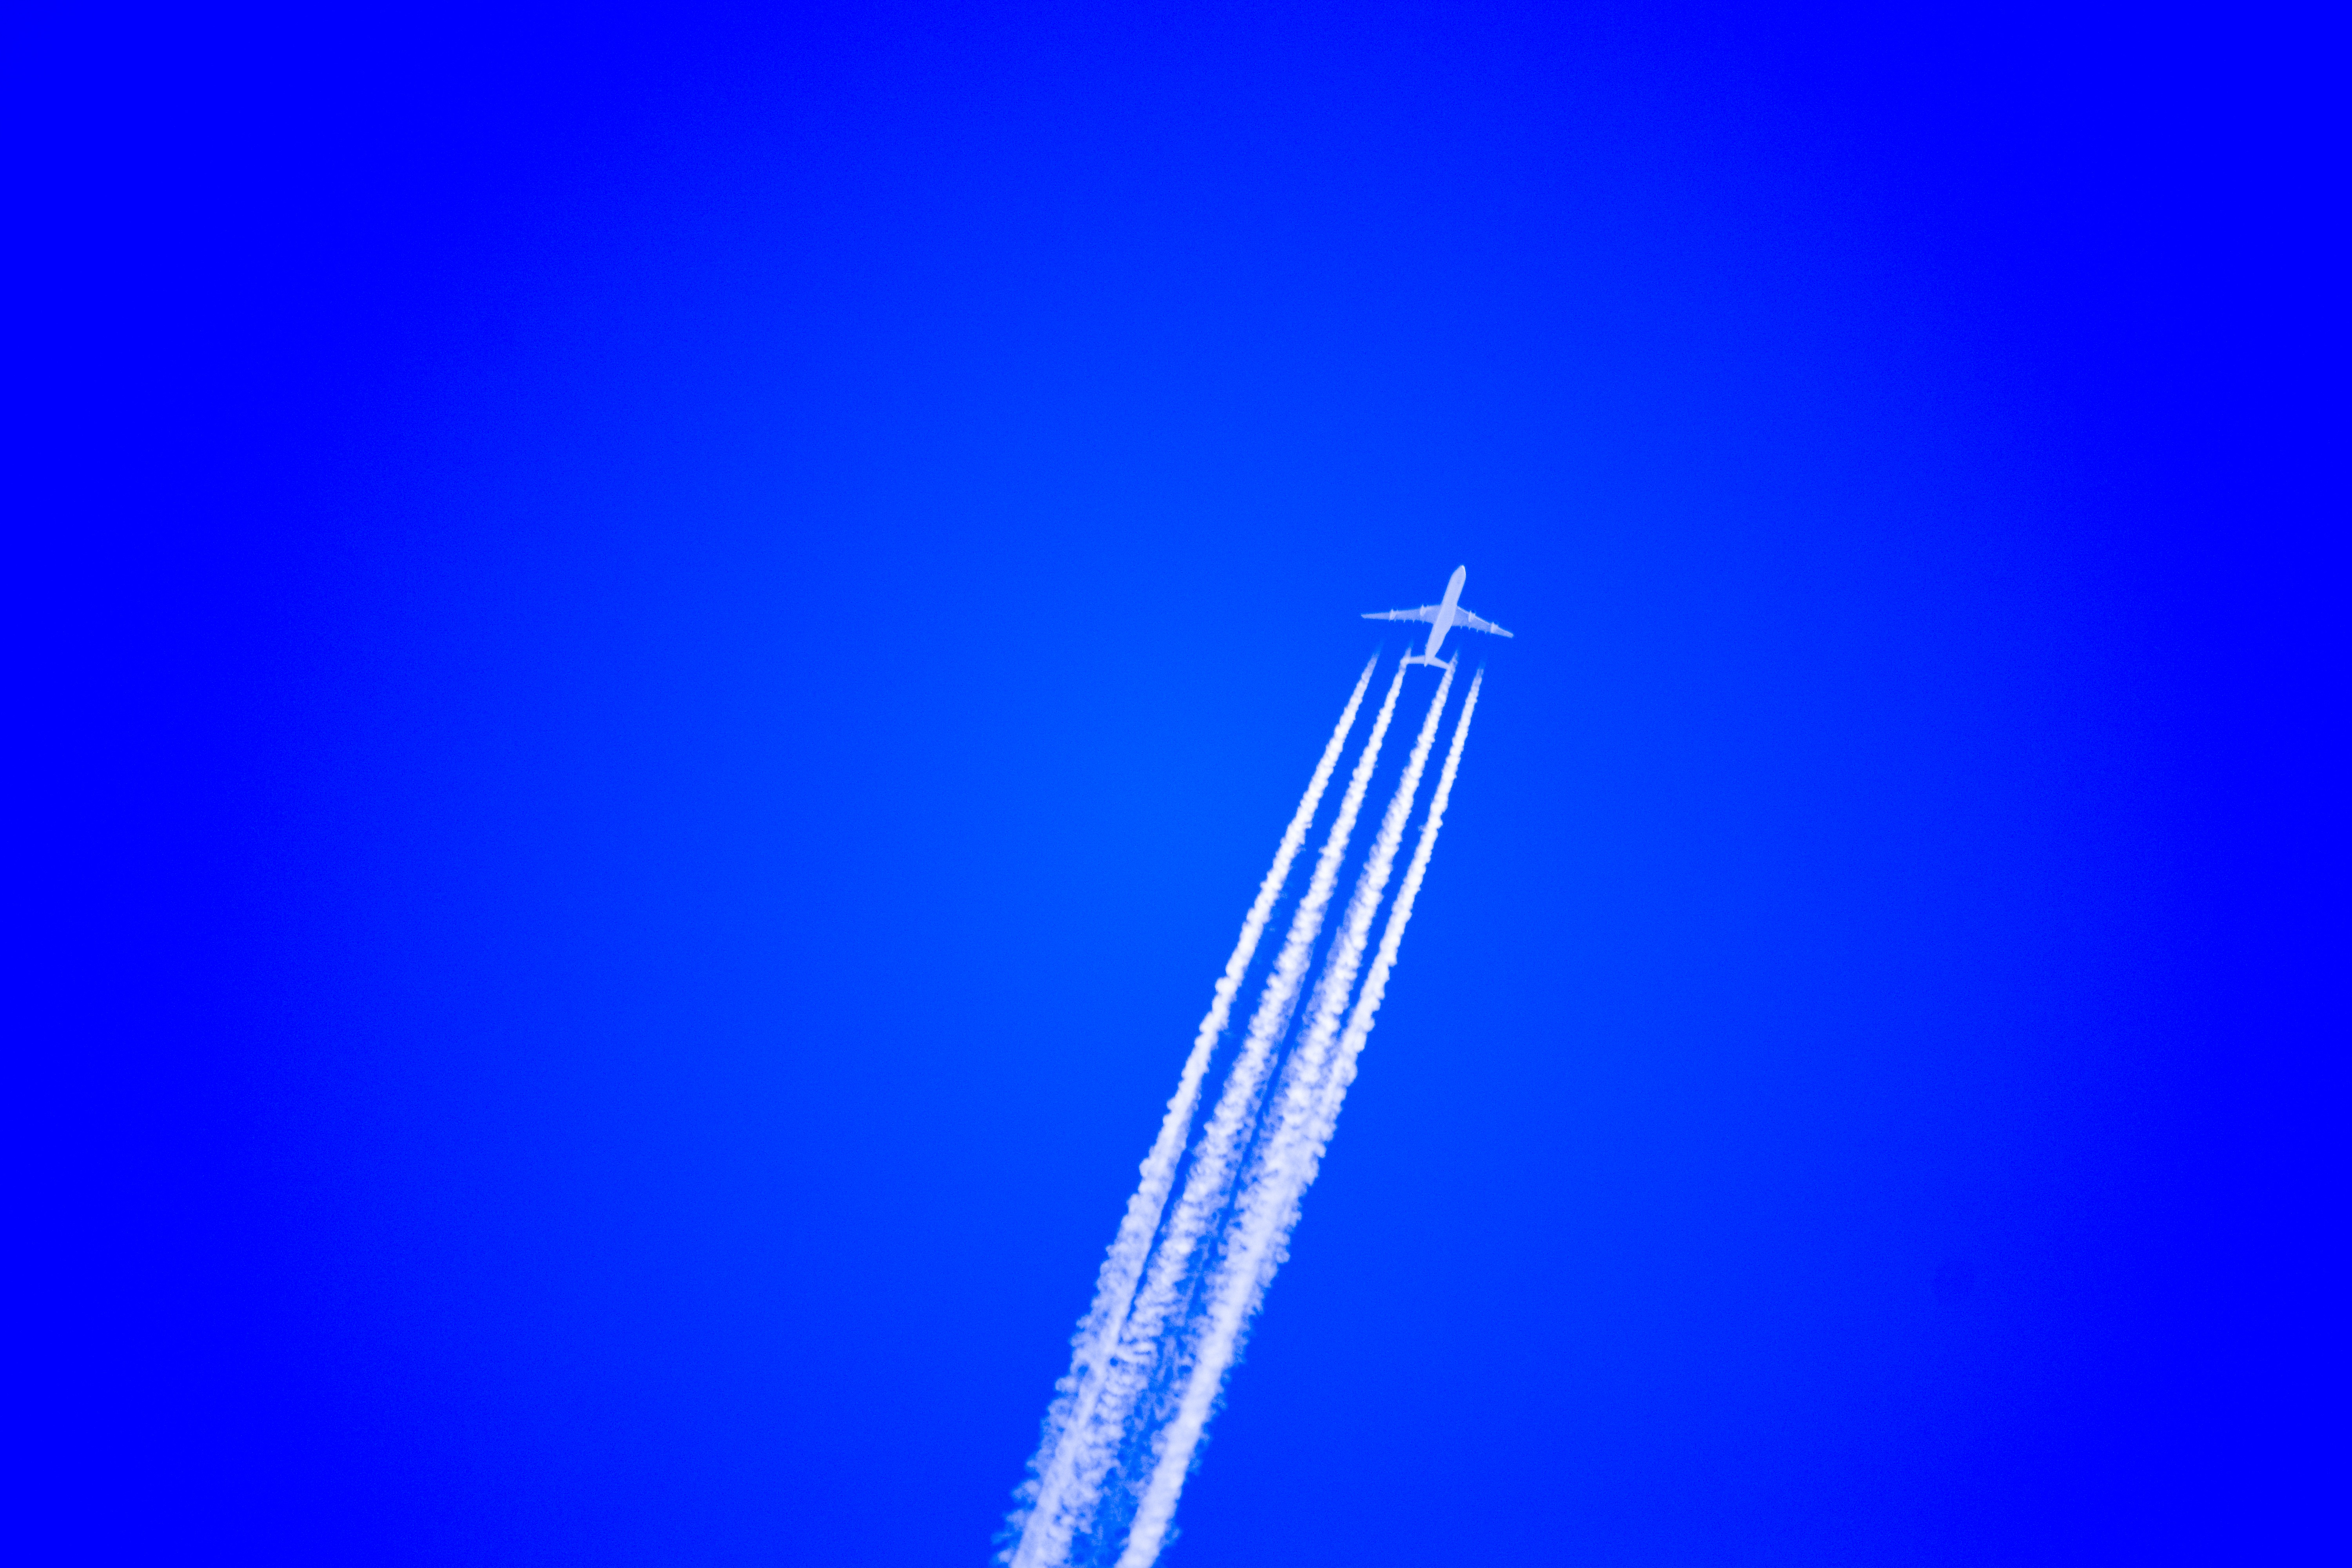
wing, flying, vacation, cable, airplane, line, flight, blue, lighting, holidays, chemtrails, contrails, high altitude, condensation trails, atmosphere of earth, electronics accessory, airplane cruising